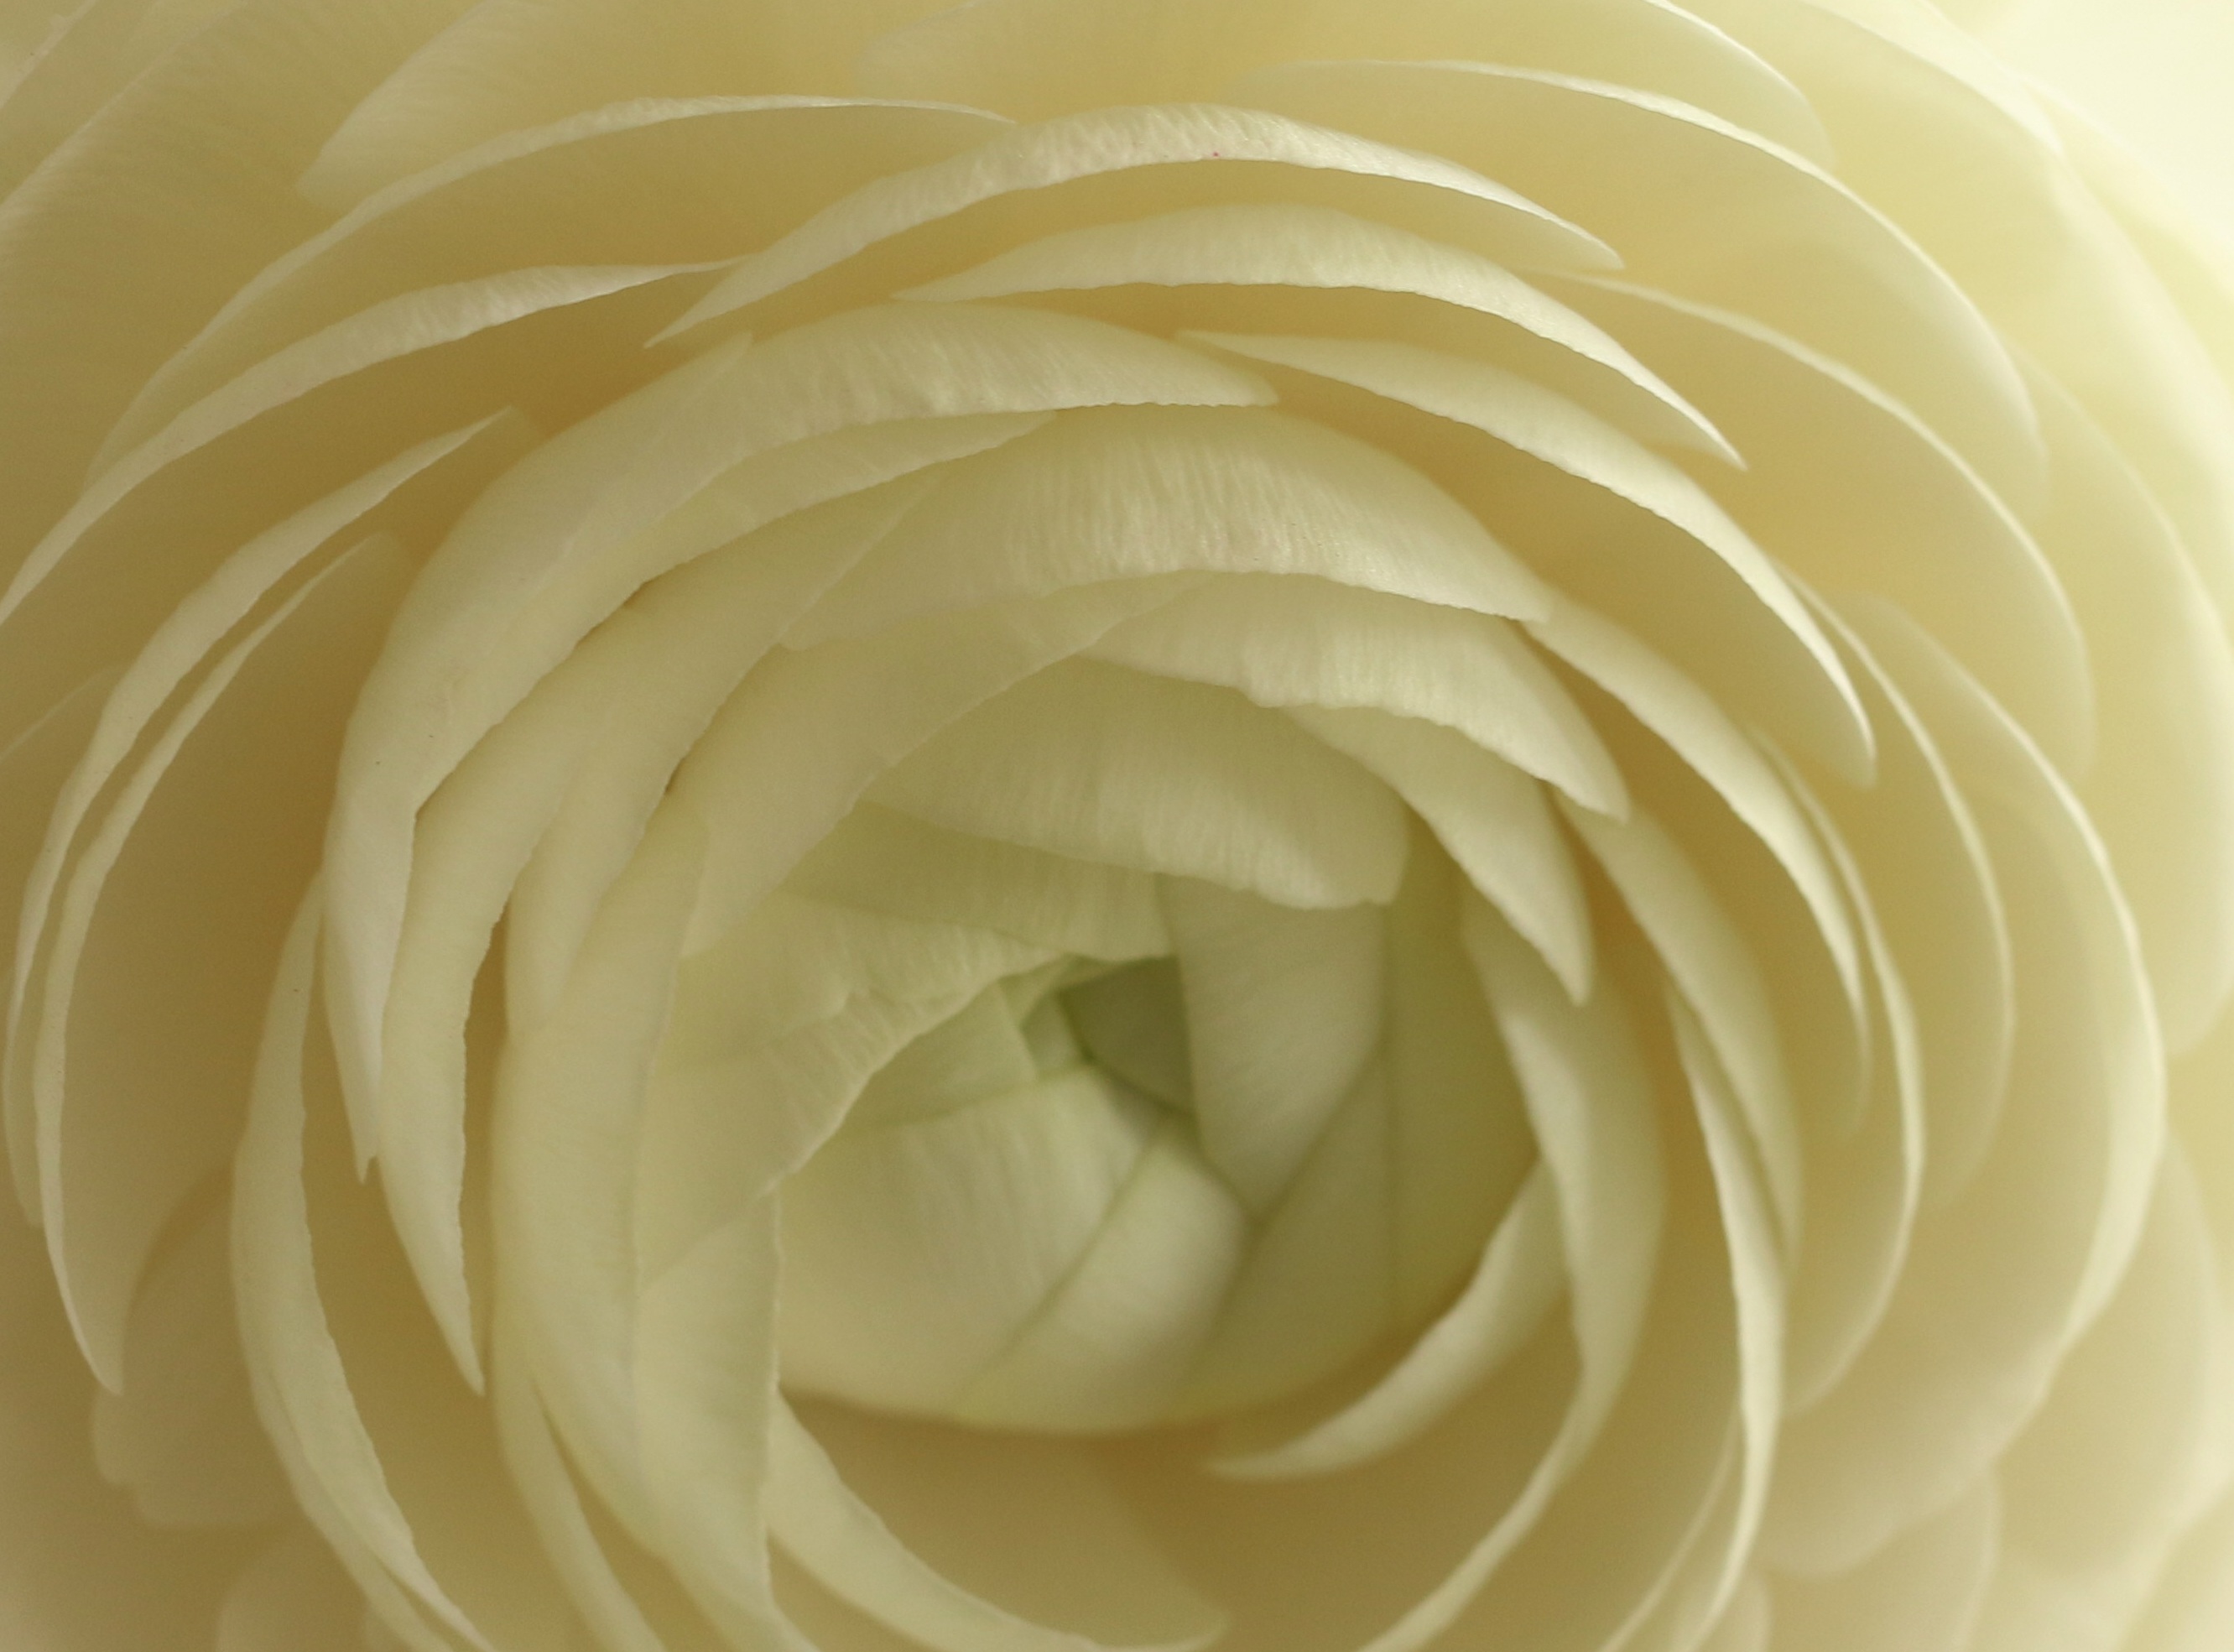
nature, plant, white, flower, petal, bouquet, rose, spring, yellow, garden, white flower, flowers, close up, icing, ranunculus, macro photography, flowering plant, garden roses, rose family, buttercream, bulb flower, land plant